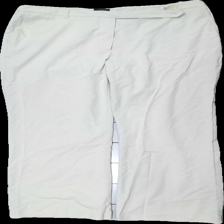
View: front
Type: Trousers
Category: Ladies
Brand: Lindex
Colors: Beige
Material: 70% viskos 30% polyester
Pattern: Other
Cut: Tight
Size: 42
Season: All
Price range: 50-100
Recommended usage: Reuse
Description: högmidjade beiga byxor